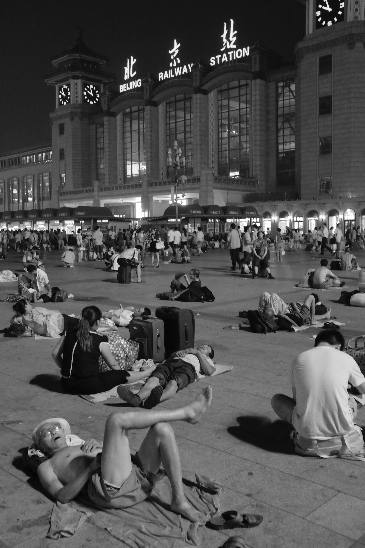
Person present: Yes